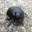
Label: beetle